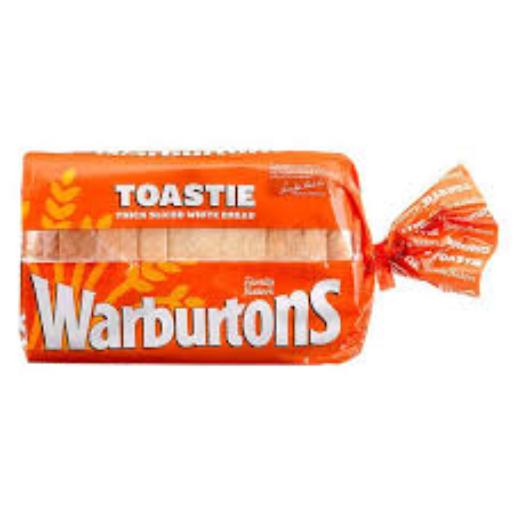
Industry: Food